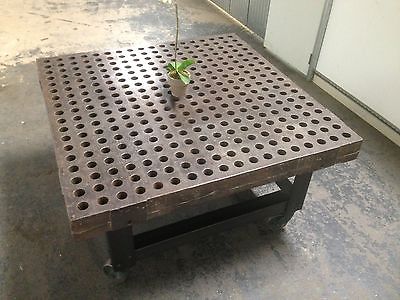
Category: table